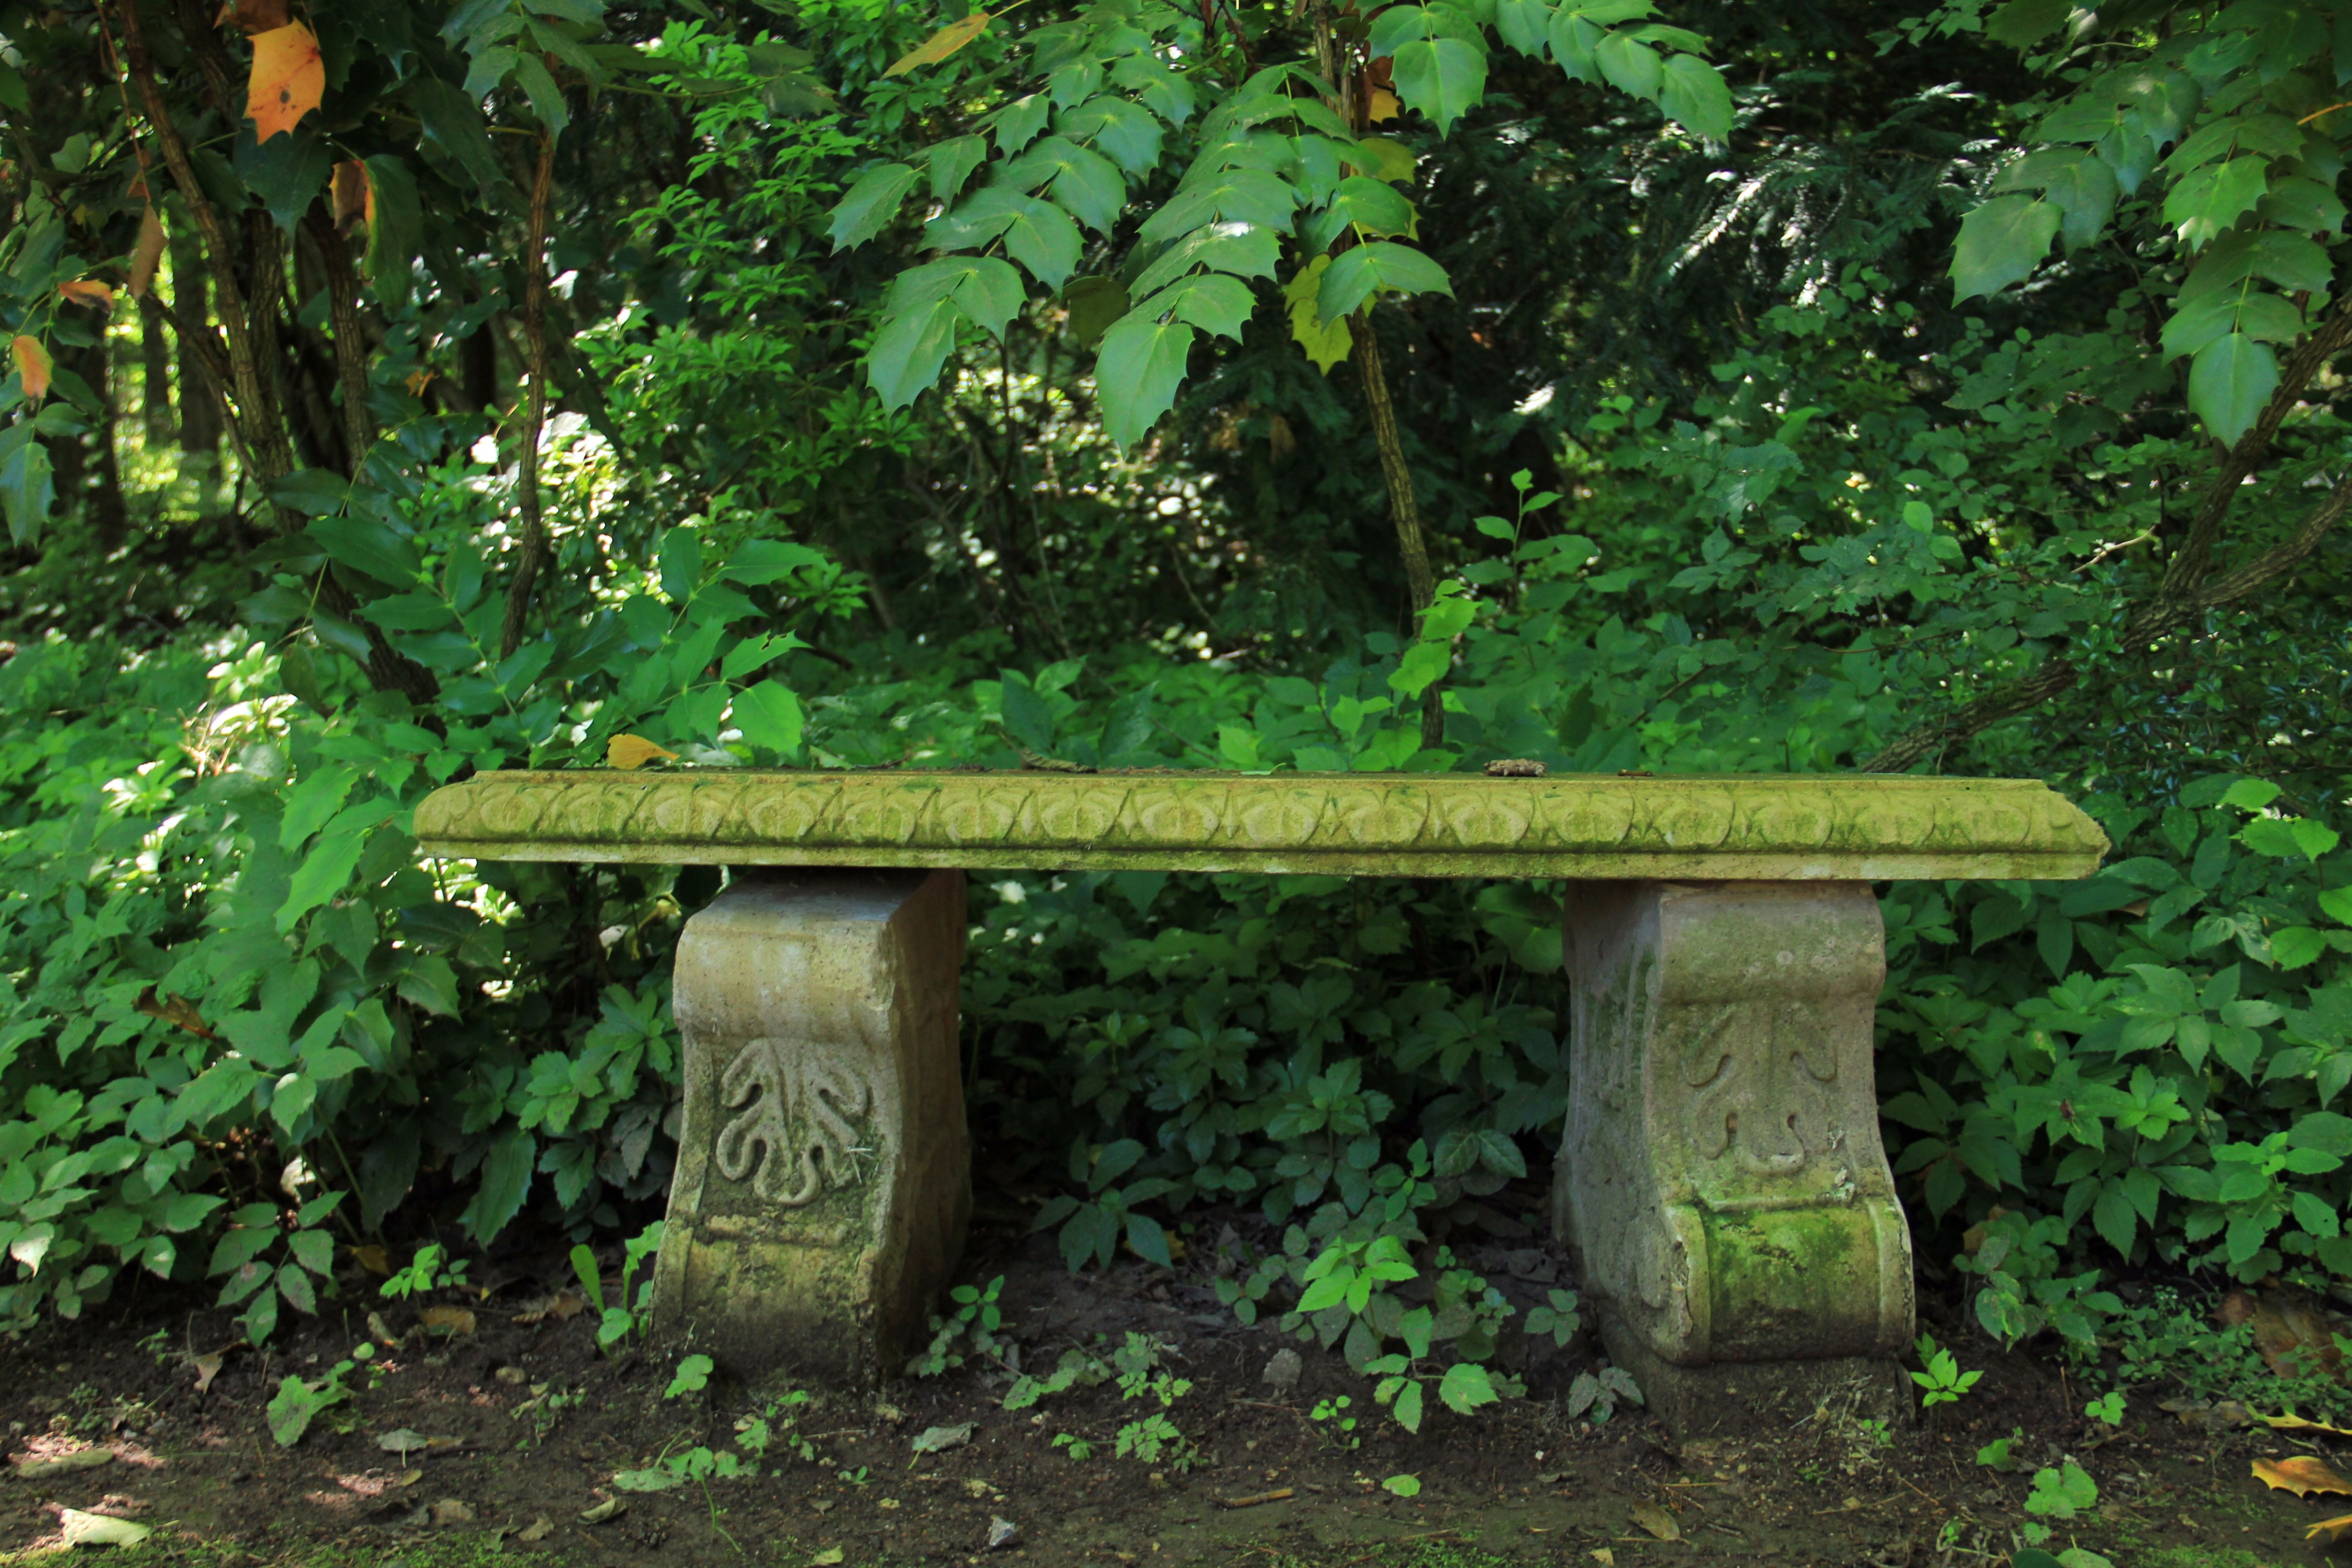
nature, forest, flower, stone, green, jungle, botany, rest, garden, sit, bank, relaxation, rainforest, woodland, habitat, recovery, natural environment